Amtrak's 25 Hz traction power system

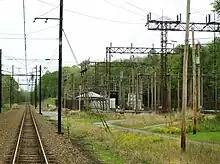
Frazer substation on the Philadelphia to Harrisburg Main Line

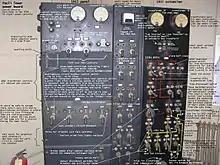
Old substation remote control panel at Paoli interlocking tower

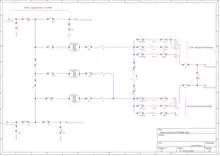
A one-line diagram of the 1930 era substation at Bowie, MD

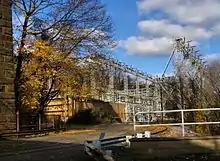
The large substation at the Safe Harbor dam is one of the minority that steps-up 25 Hz power to 138 kV for long distance transmission.

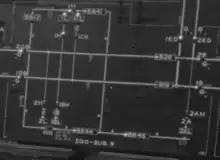
One-line diagram of Zoo Sub 9, circa 1997, on the Load Dispatcher mimic board in Philadelphia

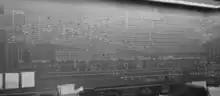
The Power Dispatcher's view of substation 43 (New York City Penn Station)

The PRR's original 1915 electrification made use of four substations at Arsenal Bridge, West Philadelphia, Bryn Mawr, and Paoli. The Arsenal Bridge substation stepped-up 13.2 kV, 25 Hz power supplied from PECO's Schuylkill power station on Christian Street to 44 kV for distribution. The remaining three substations reduced the 44 kV distribution voltage to 11 kV catenary voltage. The substations were operated from adjacent signal towers. They used typical period concrete buildings to house the transformers and switchgear while the line terminals were on the roof. From 1918 onward, outdoor stations were used, and when the main line electrification began in 1928, the stations became large open-air structures using lattice steel frameworks to mount the 132 kV terminations and switchgear. By 1935, new stations were connected to remote supervision systems, allowing power directors to open and close switches and breakers from central offices without having to go through the tower operators.